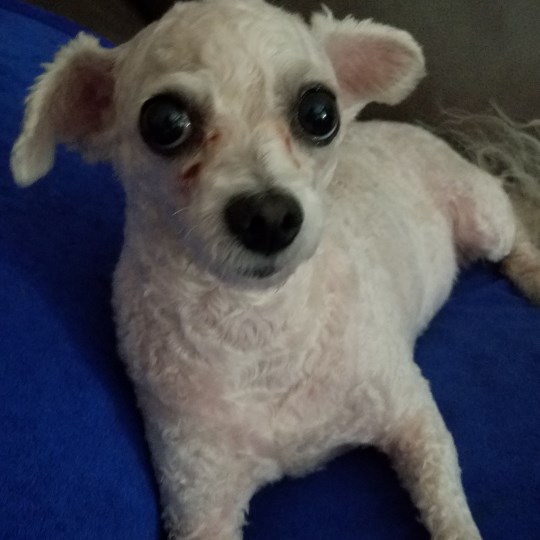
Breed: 3083-n000117-Bichon_Frise